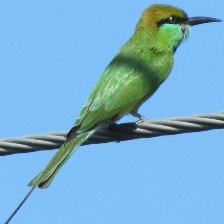
Species: ASIAN GREEN BEE EATER
Scientific name: MEROPS ORIENTALIS
ImageNet parent category: bee_eater